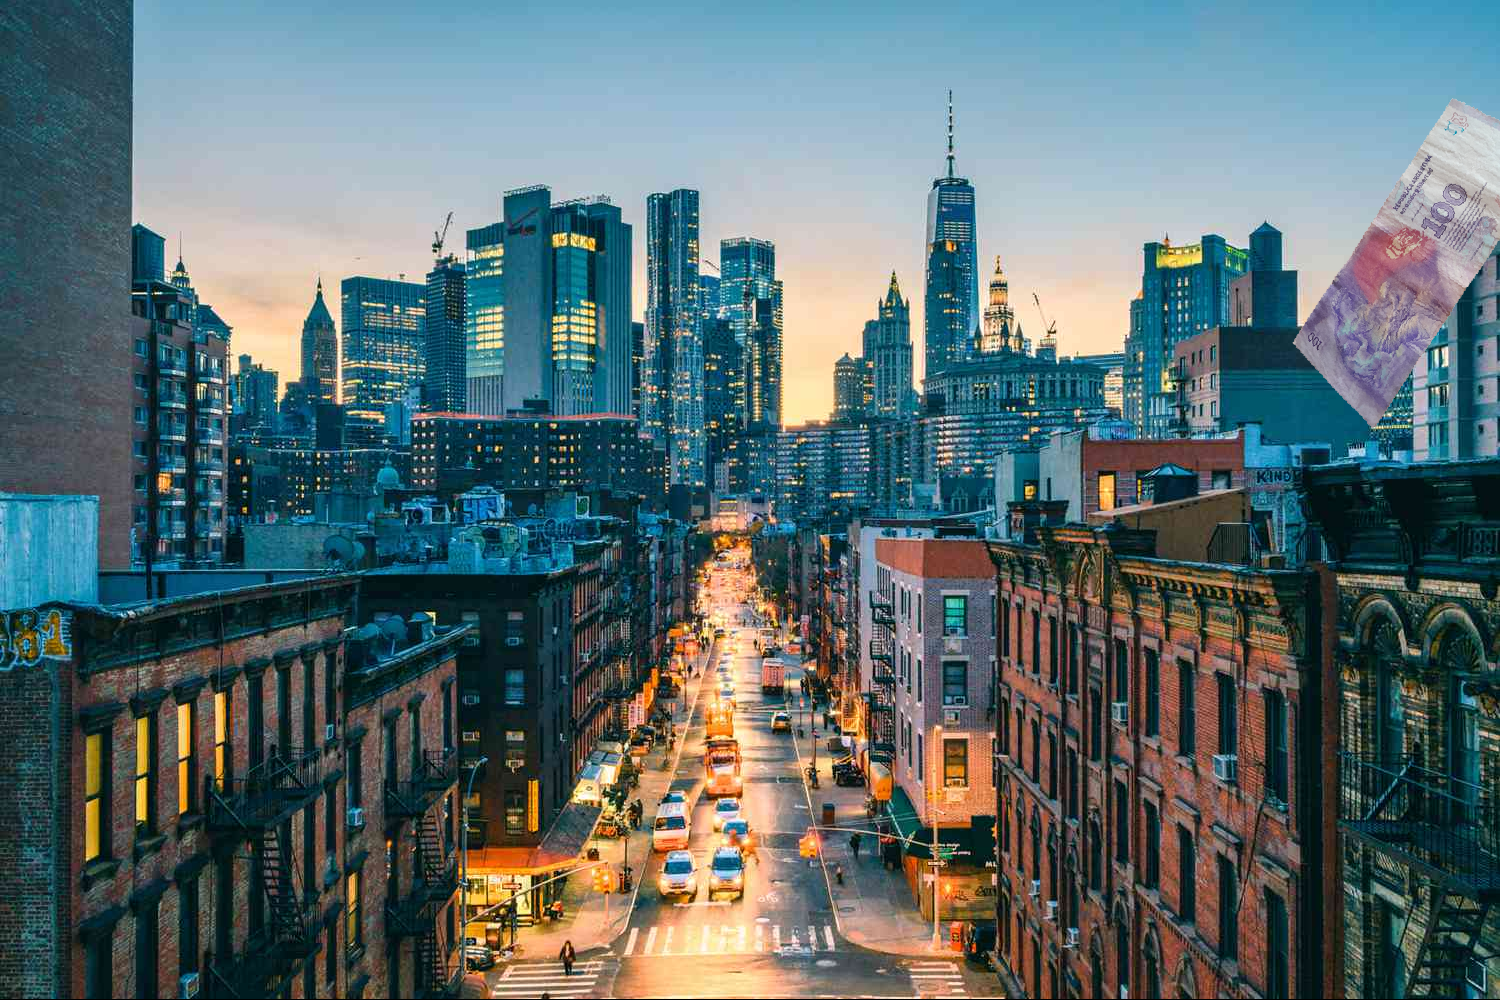
Denominación: 100